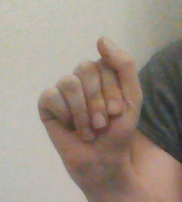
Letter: saad